Alice Dalton Brown

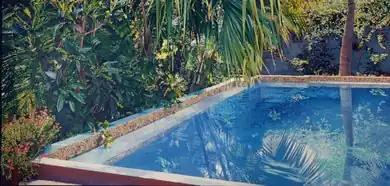
Alice Dalton Brown, "Pool: Tropical Reflections", oil on linen, 50" x 105", 1989.

Dalton Brown's work synthesizes various realist tendencies in a manner that evades easy placement within typical modes of contemporary realism or photorealism. For example, despite using reference photographs, she does not imitate their optical qualities, nor does she derive compositions directly from them, but rather, reconstructs, edits and collages reality freely to suit her purposes. Similarly, her painterly treatments of foliage, water and floorboards, eccentric compositional rhythms and perspectives, and level of psychological and emotional content introduce expressionist qualities at odds with more conventional realism. Art historian April Kingsley compares Dalton Brown's approach to those of Richard Estes and Edward Hopper, deeming her a "subjective realist." In addition to Hopper's influence, writers have cited Post-Impressionists such as Gauguin, Bonnard, Vuillard and van Gogh, the Dutch Old Masters, the 19th-century American sublime tradition, the American Precisionists, and Josef Albers (for his theories of color structure), as significant to her work.